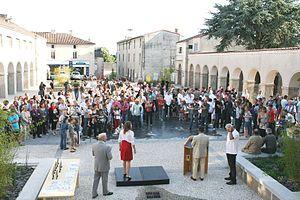
Français
Bressuire est une commune du centre-ouest de la France, située dans le département des Deux-Sèvres dont elle est l'une des deux sous-préfectures, au sein de la région Nouvelle-Aquitaine.